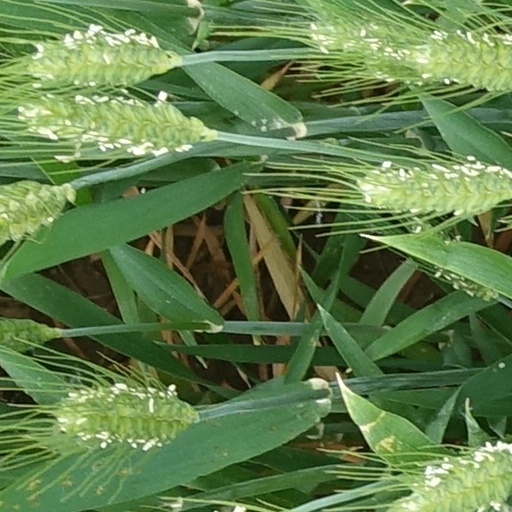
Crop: wheat